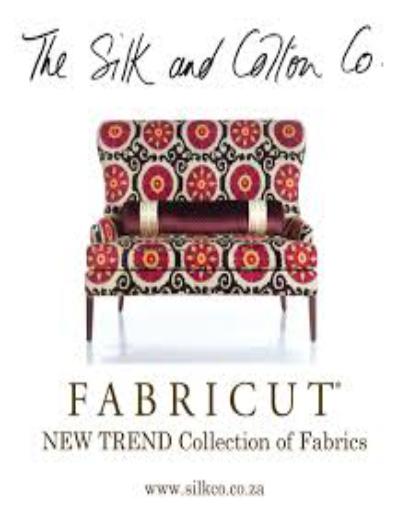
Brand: Fabricut
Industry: Necessities